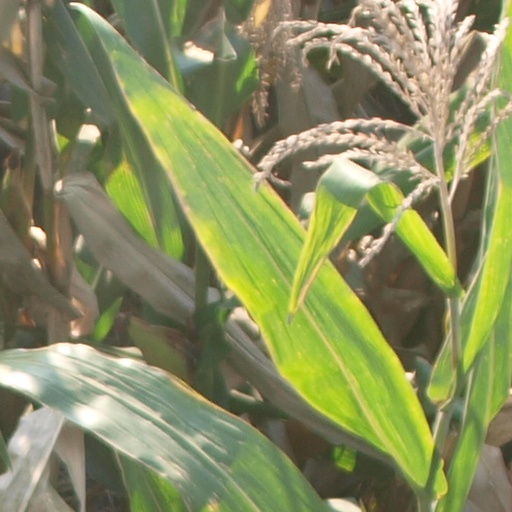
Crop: maize; corn